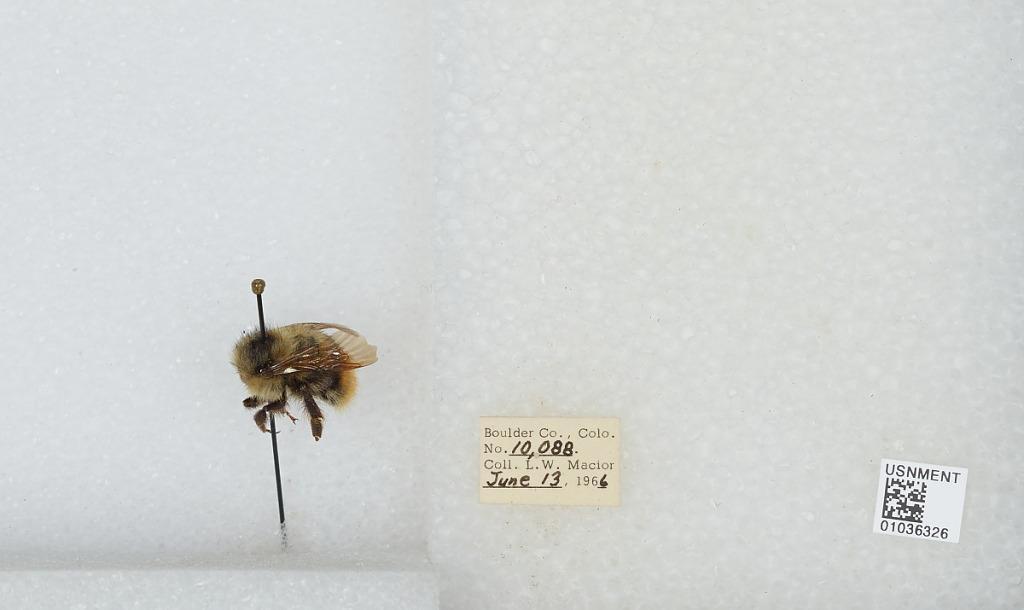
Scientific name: Bombus (Pyrobombus) mixtus Cresson
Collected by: L. Macior
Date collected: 1966-6-13
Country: United States
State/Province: Colorado
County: Boulder
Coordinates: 40.015, -105.27